Estadio Gabino Sosa

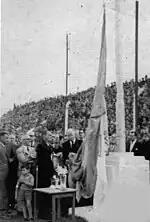
Ceremony of re-inauguration of the stadium after the refurbishments made in 1959

When Central Córdoba won the 1957 Primera B championship and were promoted to Primera División, the Argentine Football Association ("AFA") forced the club to expand the capacity of their stadium as a requirement to host matches in the top division. Therefore in 1958 Central Córdoba built two new grandstands (on the north and south sides) while the goal posts were moved to the east and west sides to fit the AFA's rules.